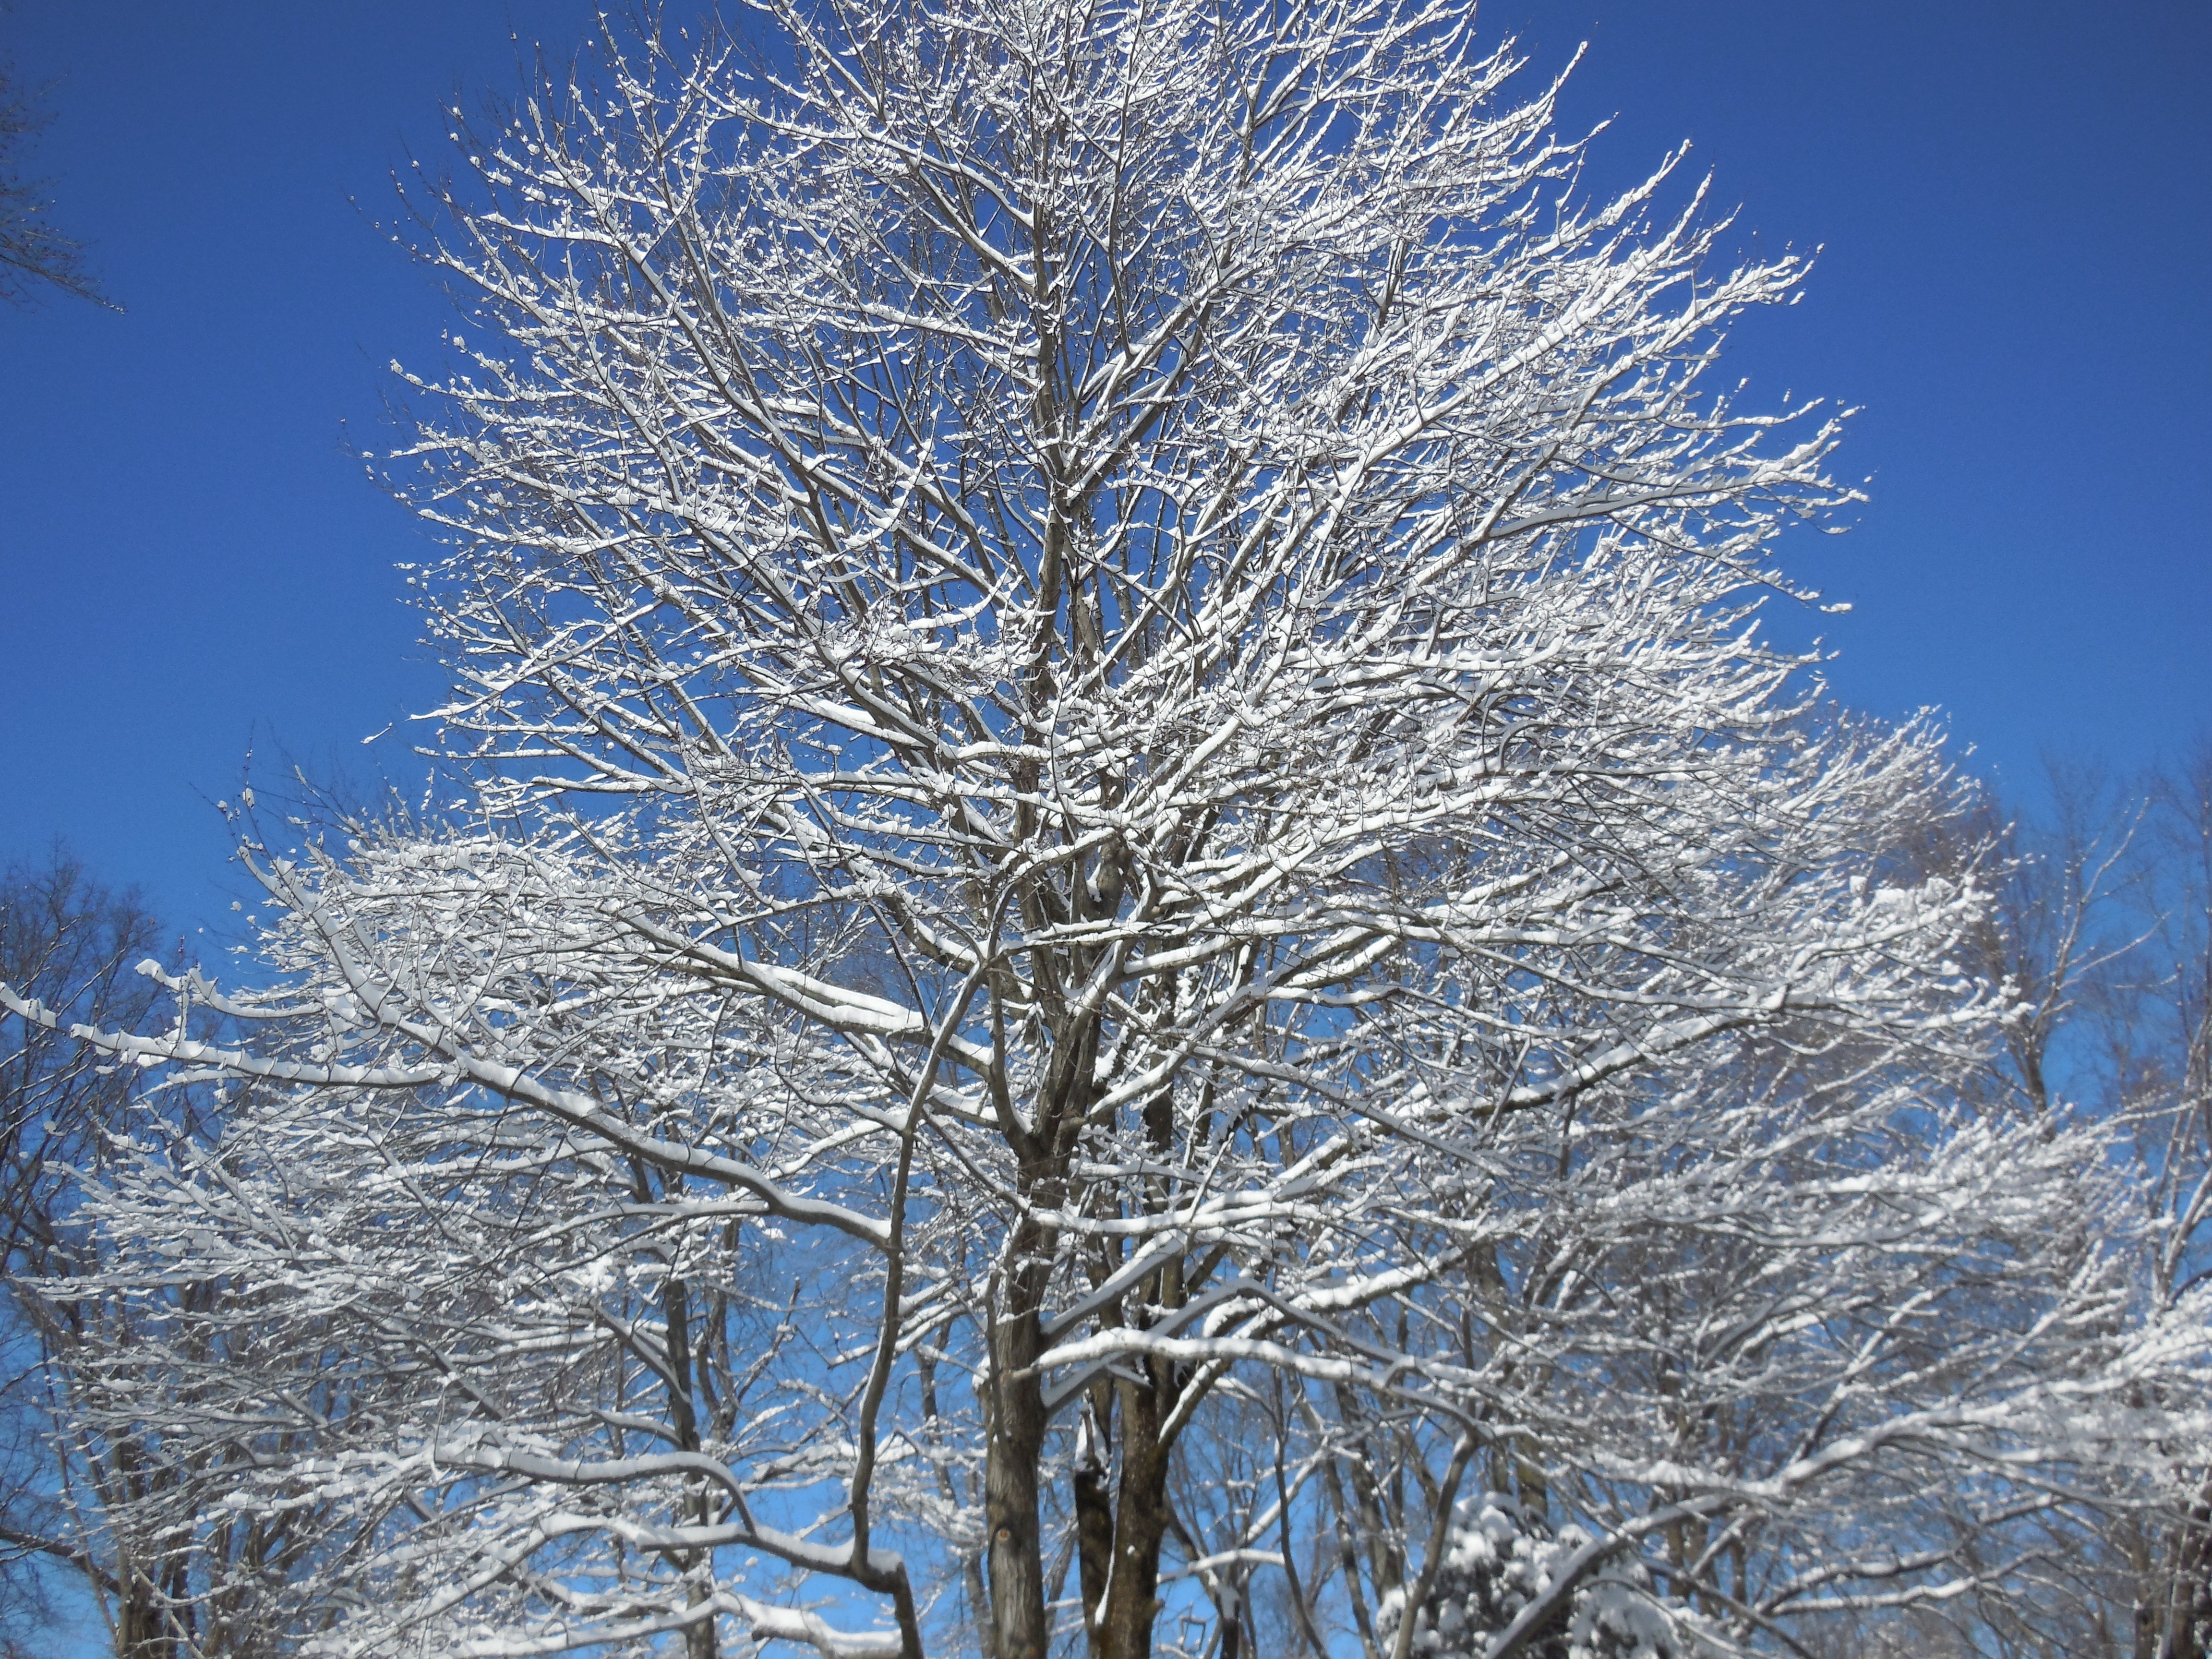
tree, nature, branch, snow, cold, winter, plant, frost, ice, weather, fir, season, twig, spruce, freezing, woody plant, land plant